3rd Armored Division (United States)

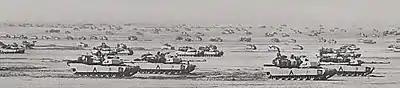
A 3rd AD Brigade along the line of departure

The 3rd Armored Division, then commanded by Major General Paul Funk, was one of four U.S. heavy divisions deployed with VII Corps to the Gulf Region. The division and its equipment were shifted from Germany to Saudi Arabia, with Army National Guard and Army Reserve elements taking over some of their duties in Germany, while in others, kasernes were left virtually empty. This massive deployment was made possible by the end of the Cold War.